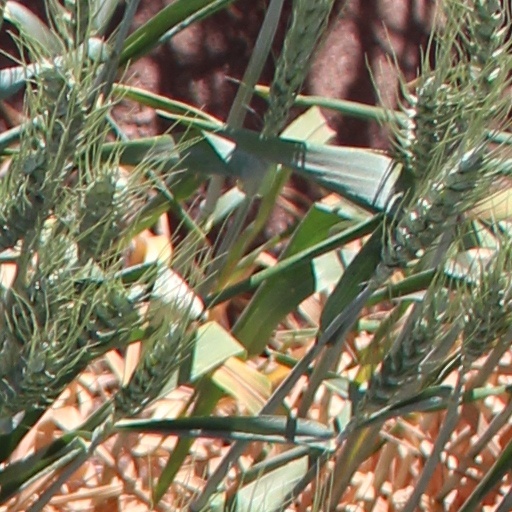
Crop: wheat